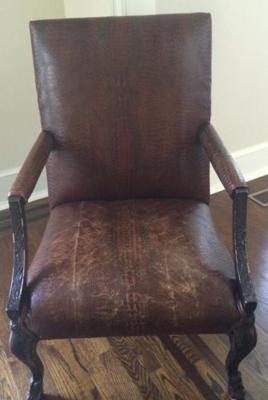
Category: chair